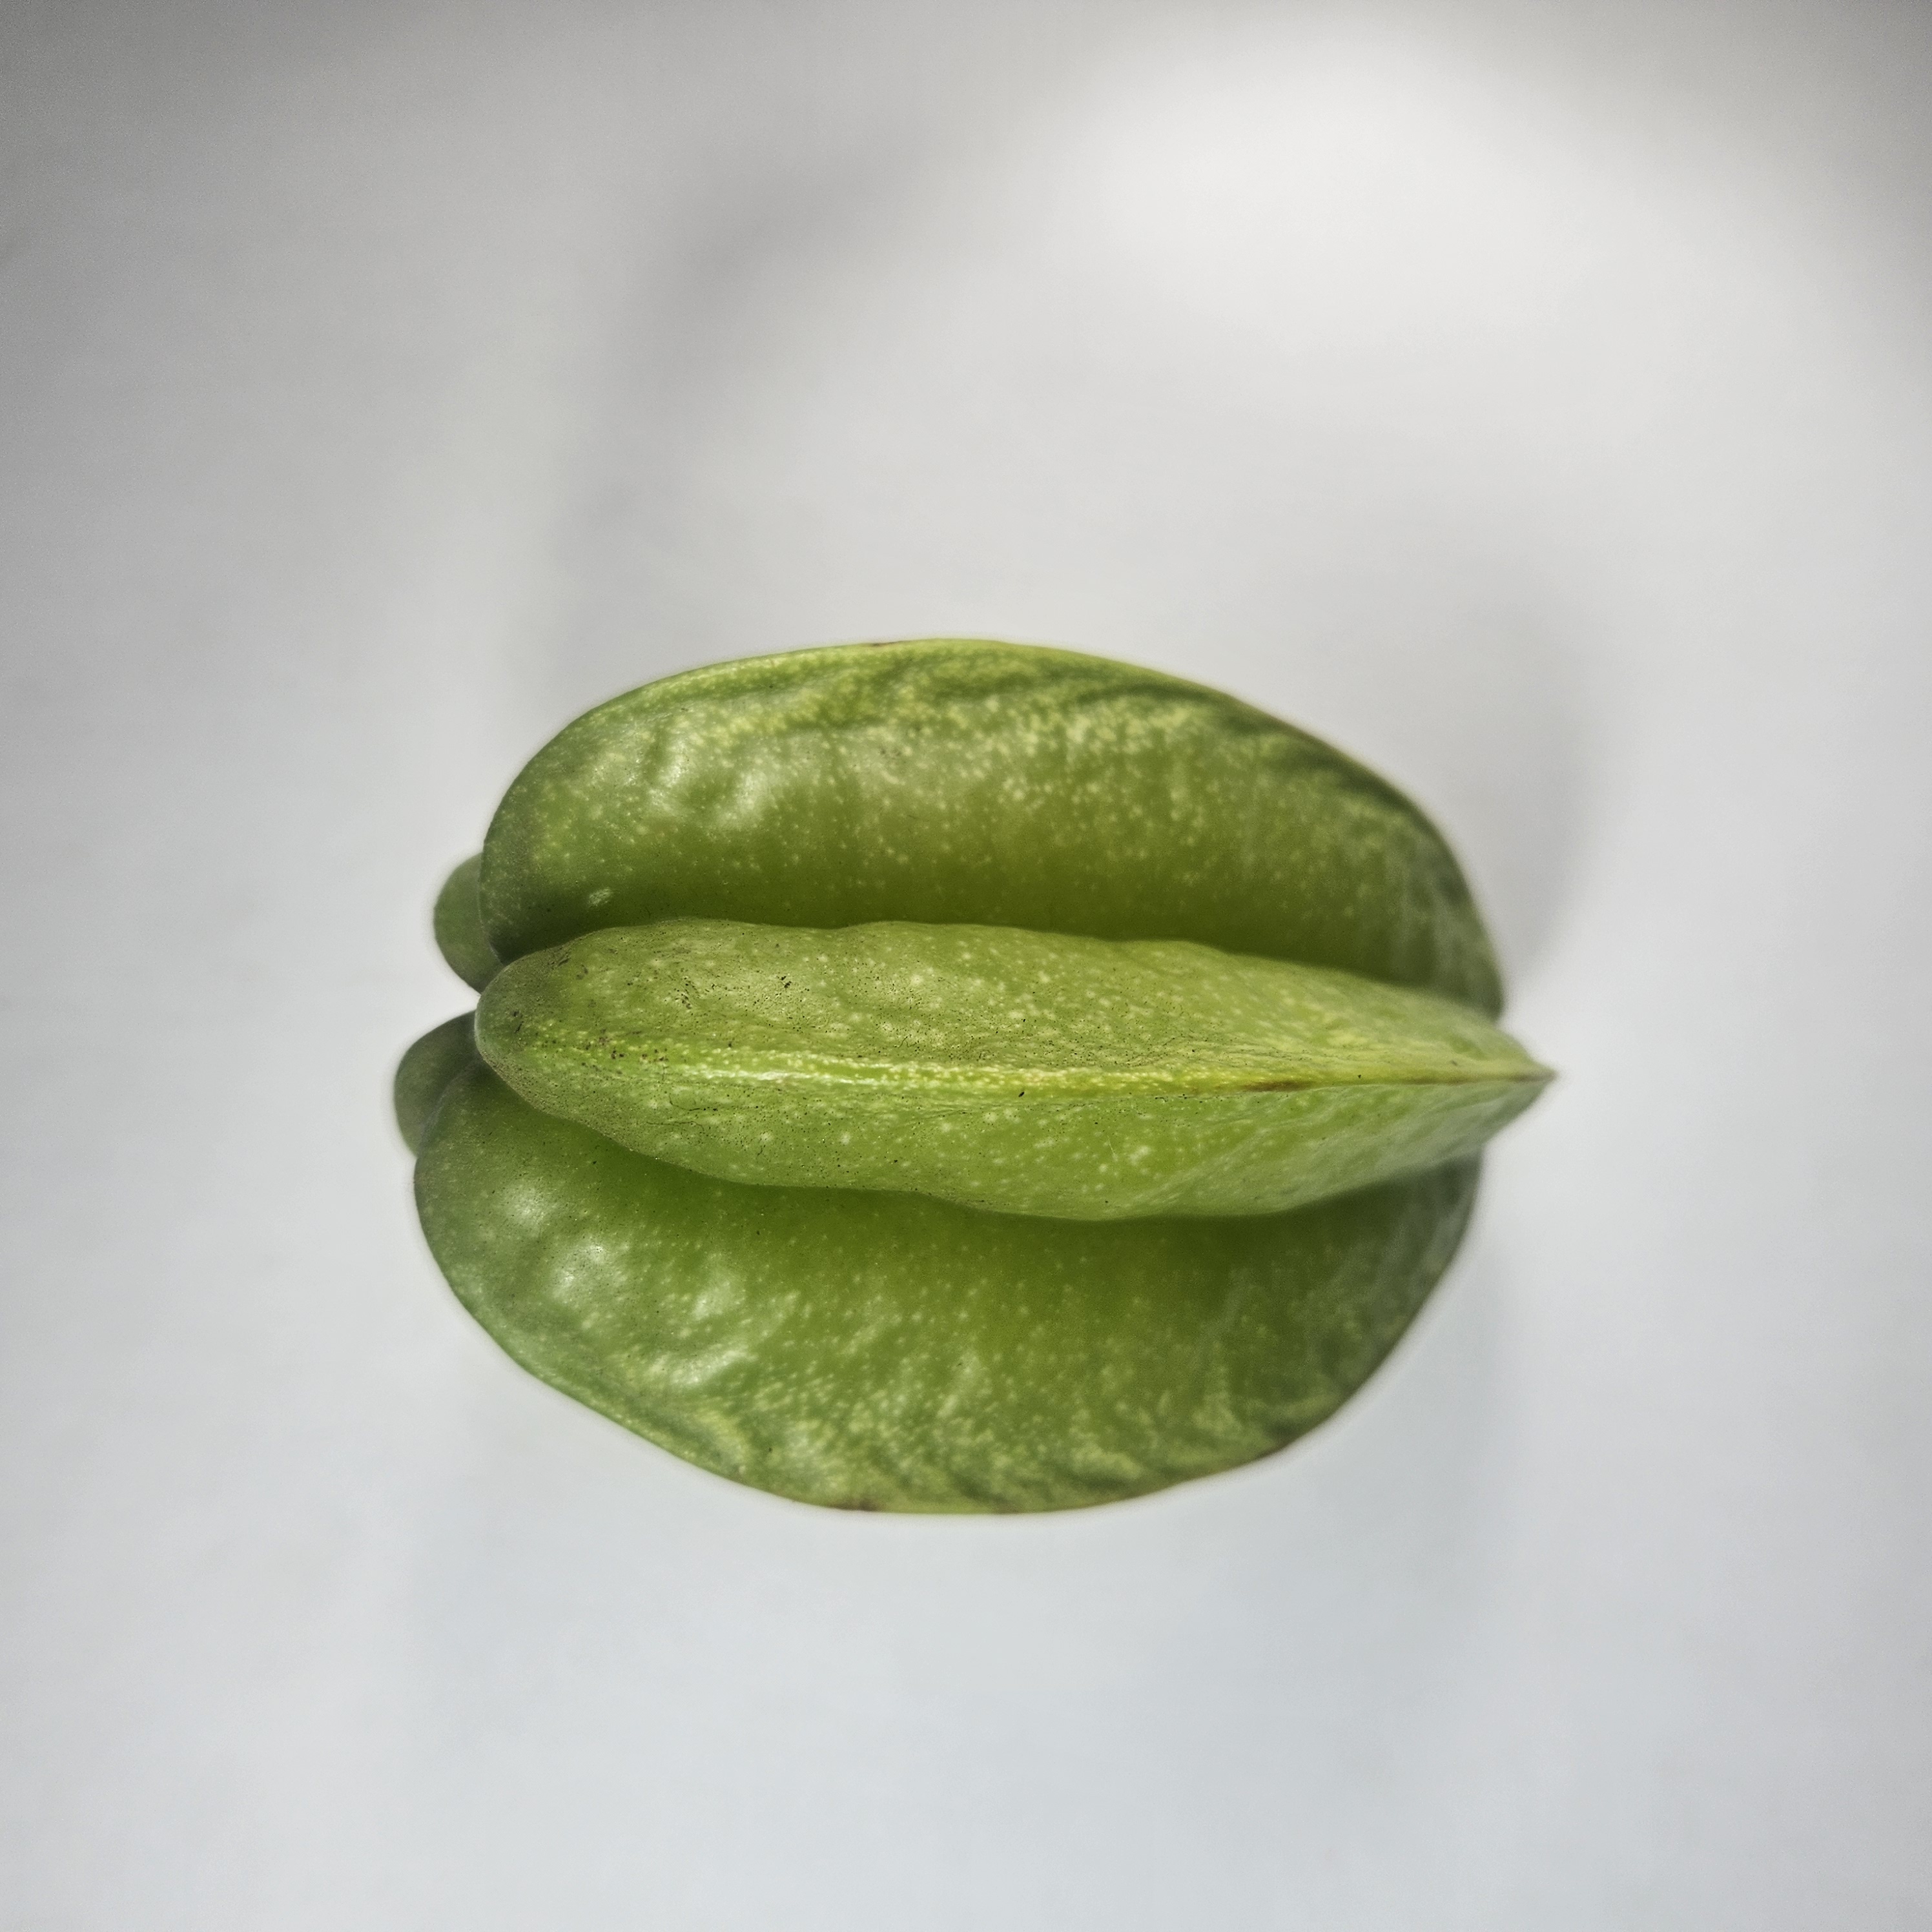
Label: Healthy Fruits